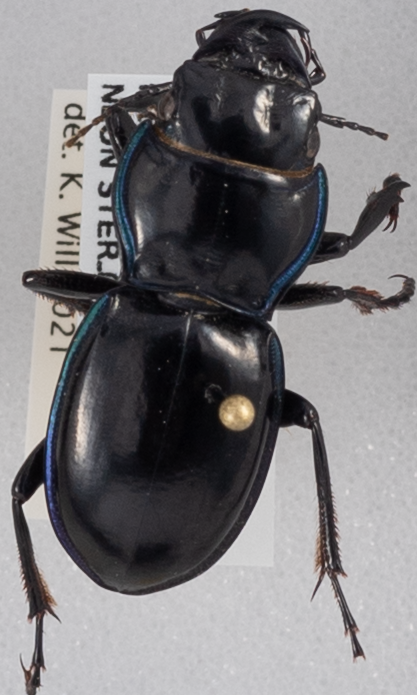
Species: Pasimachus elongatus
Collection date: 2020-08-26 04:00:00
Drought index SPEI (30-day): -1.852
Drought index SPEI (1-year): -1.45
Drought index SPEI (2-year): -1.01